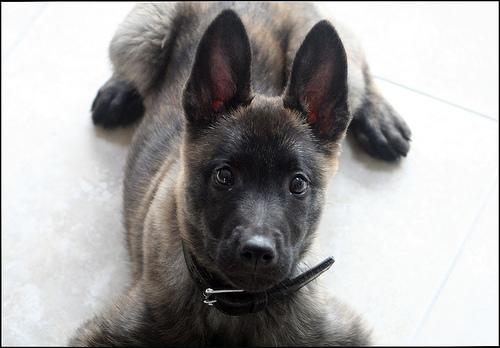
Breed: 211-n000018-German_shepherd